Huanggang

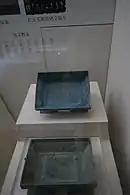
Xugongmai Bronze Fu. Spring and Autumn period. Excavated at Weijia Pavilion Village, Yuwangcheng, Huangzhou.

In 845 BC Marquis Wen Huang Meng (also known as Huang Zhang / ) moved the capital of the State of Huang from Yicheng to Huangchuan (present-day Huangchuan, Henan). Huang Xi's descendants ruled State of Huang until 648 BC when it was destroyed by the State of Chu. The Marquis of Huang, Marquis Mu Huang Qisheng, fled to the state of Qi. The people of Huang were forced to relocate to Chu. They settled in the region of present-day Hubei province, in a region known as the Jiangxia Prefecture during the Han dynasty (206 BC – AD 220). There are many places in this region today that were named after Huang e.g. Huanggang, Huangpi, Huangmei, Huangshi, Huangan, Huangzhou etc. Many of the people of Huang were also relocated to regions south of the Yangtze River.